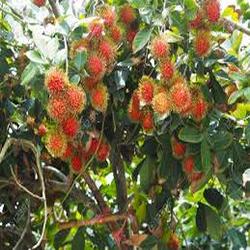
Label: Rambutan